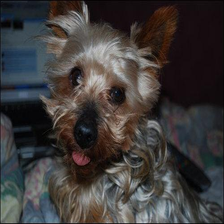
Species: dog
Breed: yorkshire terrier